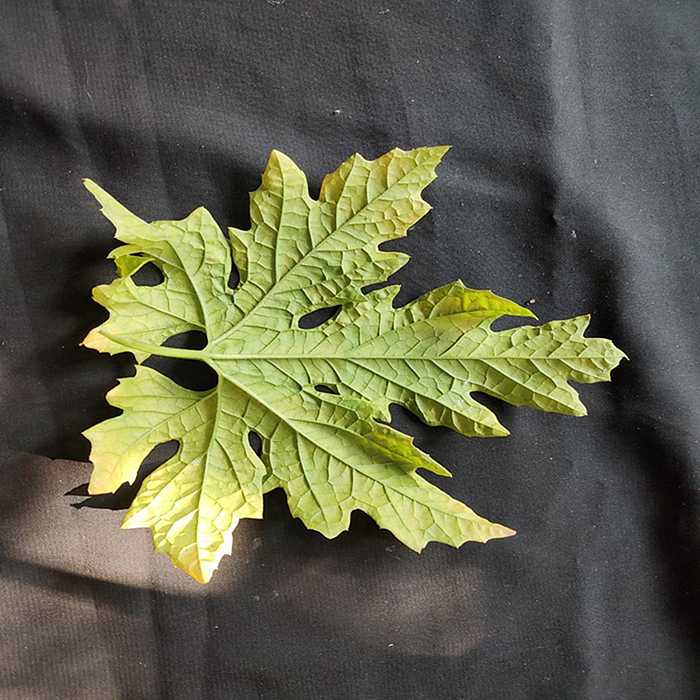
Plant: Bitter Gourd
Label: Mosaic virus